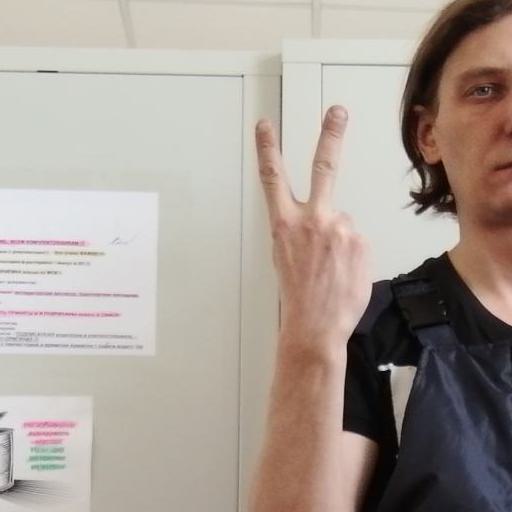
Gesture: peace_inverted